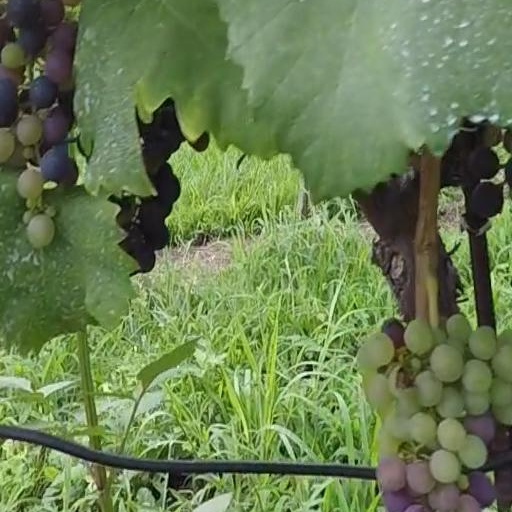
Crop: grape